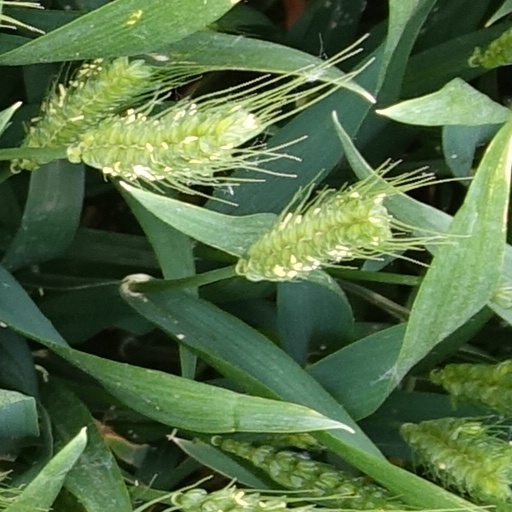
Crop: wheat